Rice University

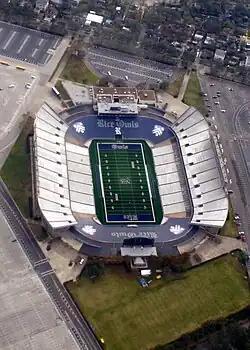
Rice Stadium

Rice University's campus is located in Houston's Museum District and surrounded by greenery, adjacent to Hermann Park, Rice Village, and the Texas Medical Center. Hermann Park features many attractions, including the Houston Museum of Natural Science, Miller Outdoor Theatre, and a municipal golf course. The Houston METRORail system provides access to downtown's theatre and nightlife district and Reliant Park, with a station located adjacent to the university's main gate. In 2008, Rice University joined the Zipcar program, providing two vehicles to offer more transportation options for students who do not have access to a vehicle.